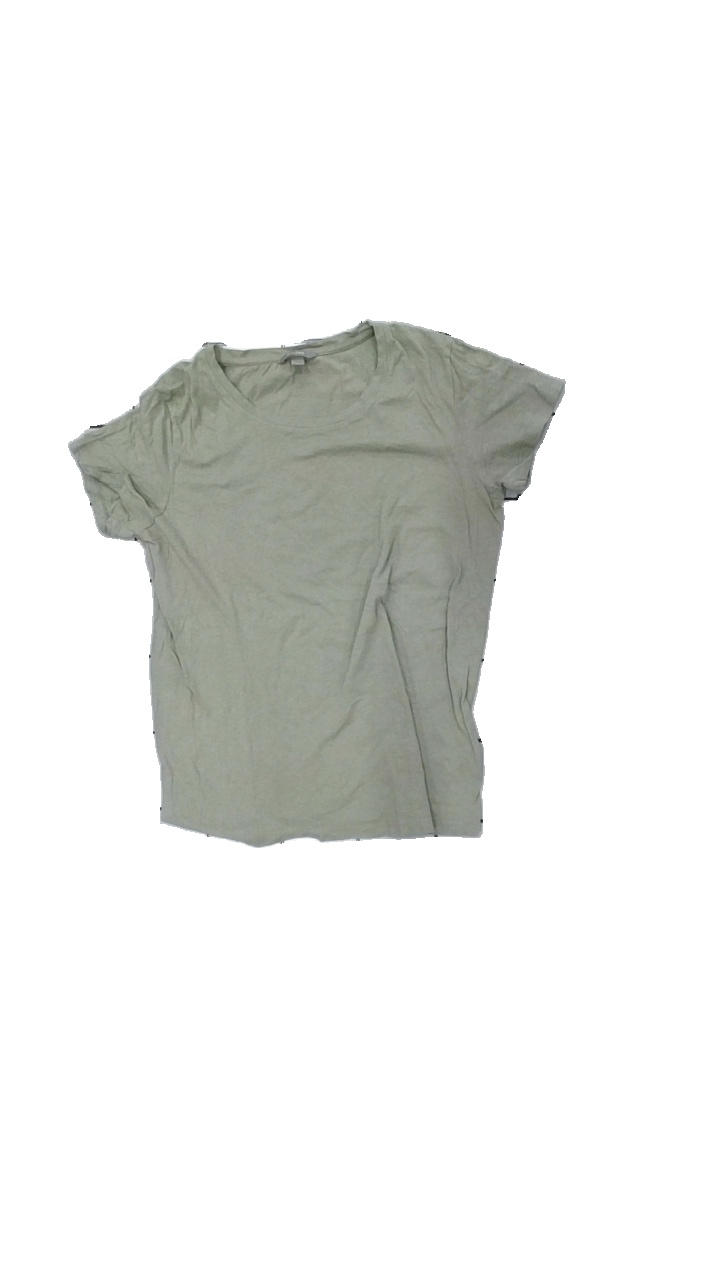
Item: Top (Ladies)
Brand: Åhlens
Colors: Green
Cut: Regular
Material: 100% cott
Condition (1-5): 3
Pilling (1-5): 4
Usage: Reuse
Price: <50